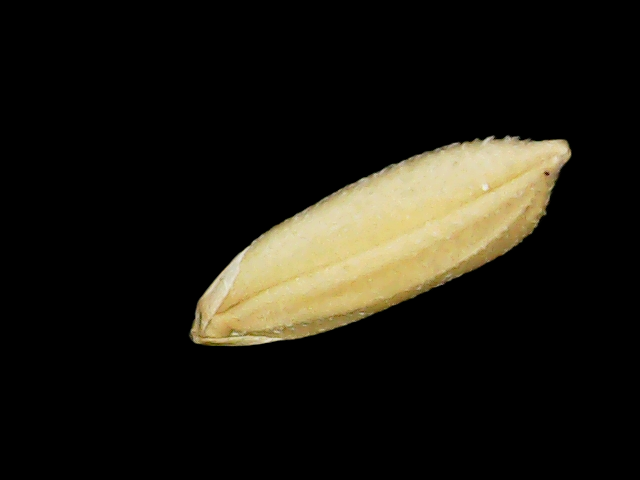
Rice variety: Binadhan10